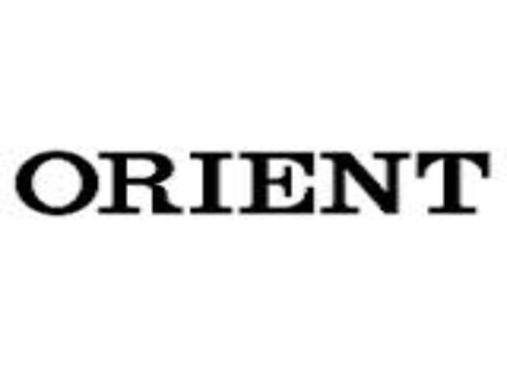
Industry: Clothes